General Motors U platform

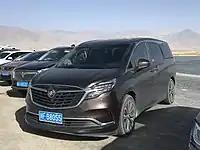
Buick GL8 III

In 2016, Shanghai GM introduced a new version (SGM358) of the Buick GL8 in 2 versions: ES and top of the line Avenir. The previous generation remains on sale as the Land Business Class. The exterior was completely redesigned but the platform was retained. However, the platform was updated with a new, more sophisticated independent rear suspension. The only engine is a 2.0-liter turbocharged inline-4 cylinder engine. This generation of GL8 is produced in Shanghai rather than Shenyang where the older generations of GL8 have been produced since 2004.